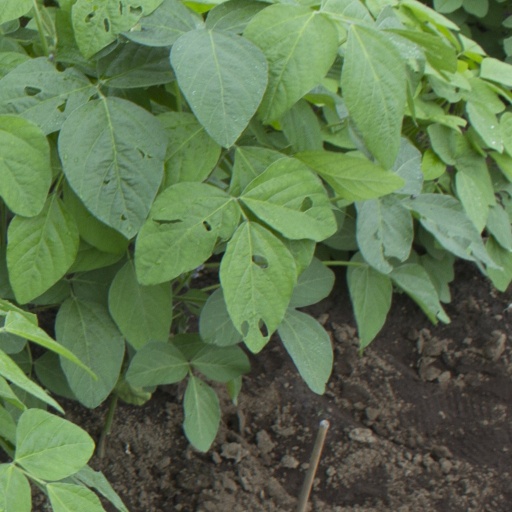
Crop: soybean